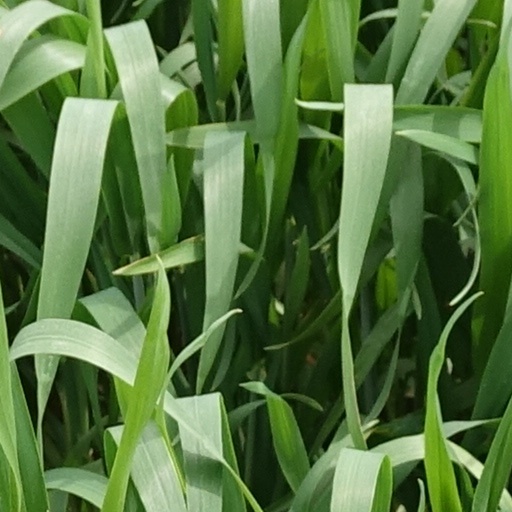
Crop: wheat